Zinder

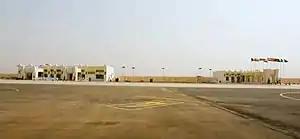
Zinder International Airport

The economy of the city is still largely based on the agricultural activities of the surroundings. Today, the city counts four officially recognised industries: Tannerie Malam Yaro (leather tanning), Gidan Alkaki (cake production), Sahara Sahel Foods (processing of non-wood forest produce) and SORAZ (petrol refinery located 50km North of the city). The latter is Niger Republic's first oil refinery, and was commissioned in November 2011.